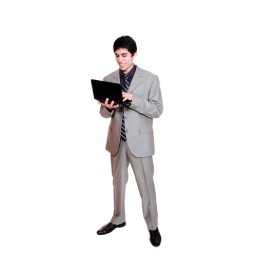
Business man displaying a laptop computer - isolated over a white background